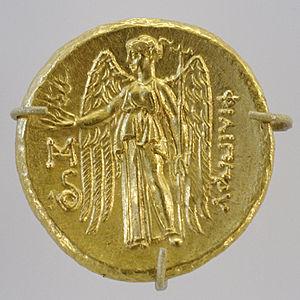
Nikê debout à gauche, tenant une couronne dans la main droite. Revers d'un statère d'or d'un atelier d'Abydos, frappé sous le règle de Philippe III ou Philippe IV de Macédoine.